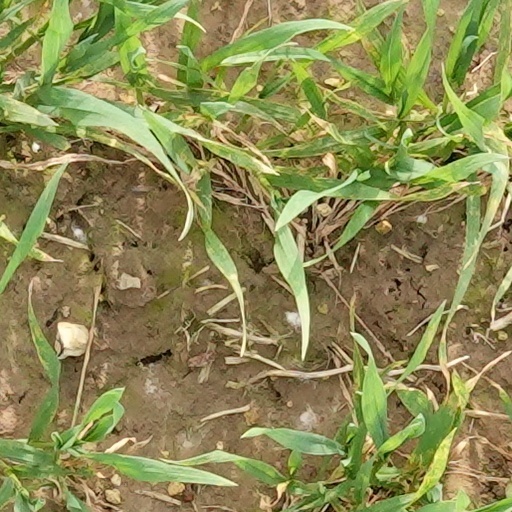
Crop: wheat